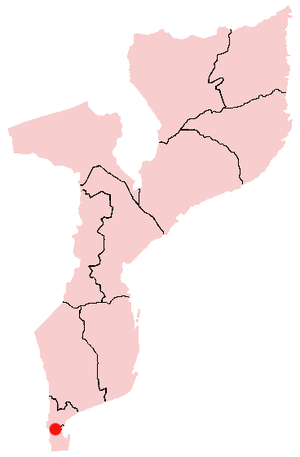
Matola
Matolas placering i Mozambique
Matola er en by i det sydlige Mozambique med en befolkning på 440.927 indbyggere. Den ligger vest for landets hovedstad Maputo. Den er hovedby i provinsen Maputo og har haft sit eget valgte styre siden 1998.